Quercus rotundifolia

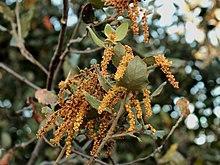
Inflorescence

"Quercus rotundifolia" is a medium to large tree, usually in height, but can reach up to with a large, dense, rounded canopy. It has small, leathery, dark-green leaves with a glaucous, densely pubescent underside usually suborbicular to elliptical or lanceolate and are generally spiny to dentate on a younger tree. It has a semi-hemispheric cupule.